Stepan Kolesnikoff

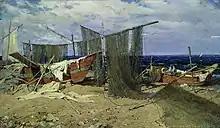
on the seashore (enhanced by Ivan Orozco)

Stepan Fedorovitch Kolesnikoff (Russian: Степан Федорович Колесников; 1879 - 1955), was a distinguished Realist painter, born in Ukraine who worked most of his life in Serbia, Yugoslavia.